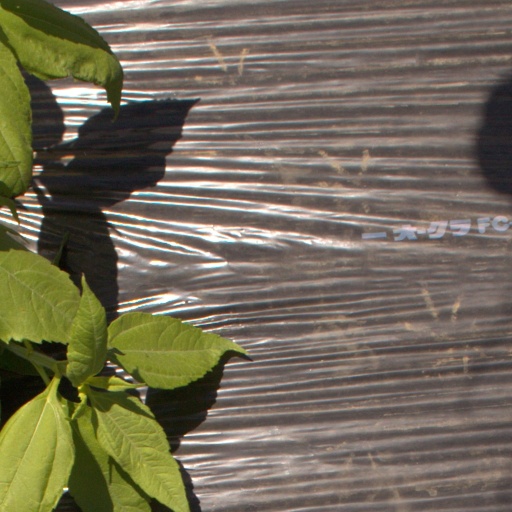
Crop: Jerusalem artichoke